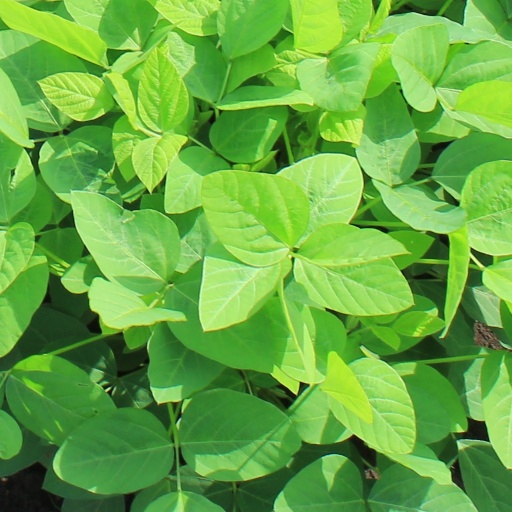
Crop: soybean